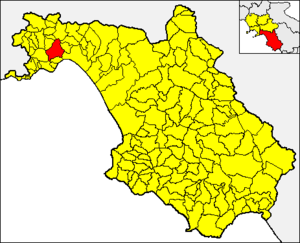
Cava de' Tirreni est une ville de 52 645 habitants, de la province de Salerne, située au centre de la région Campanie en Italie.